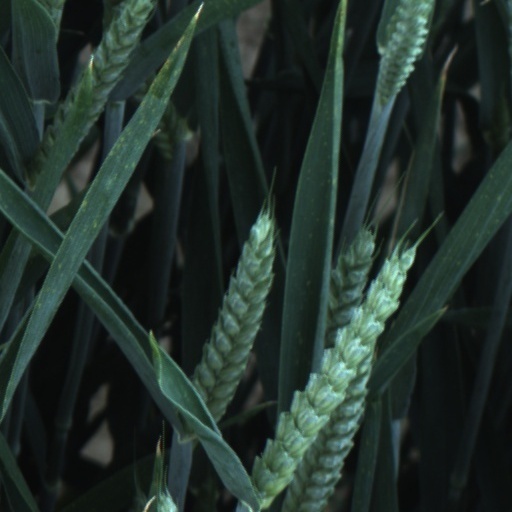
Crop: wheat